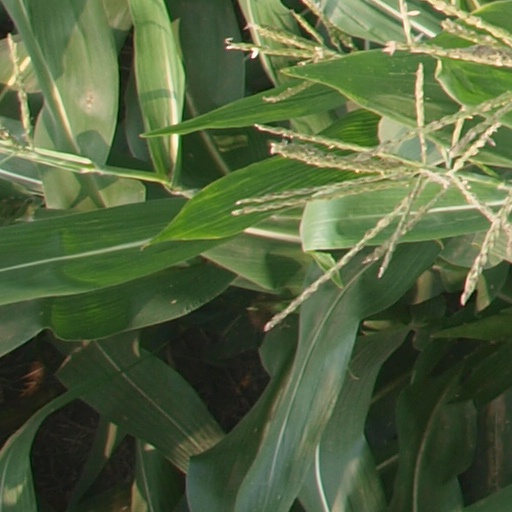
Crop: maize; corn